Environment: real
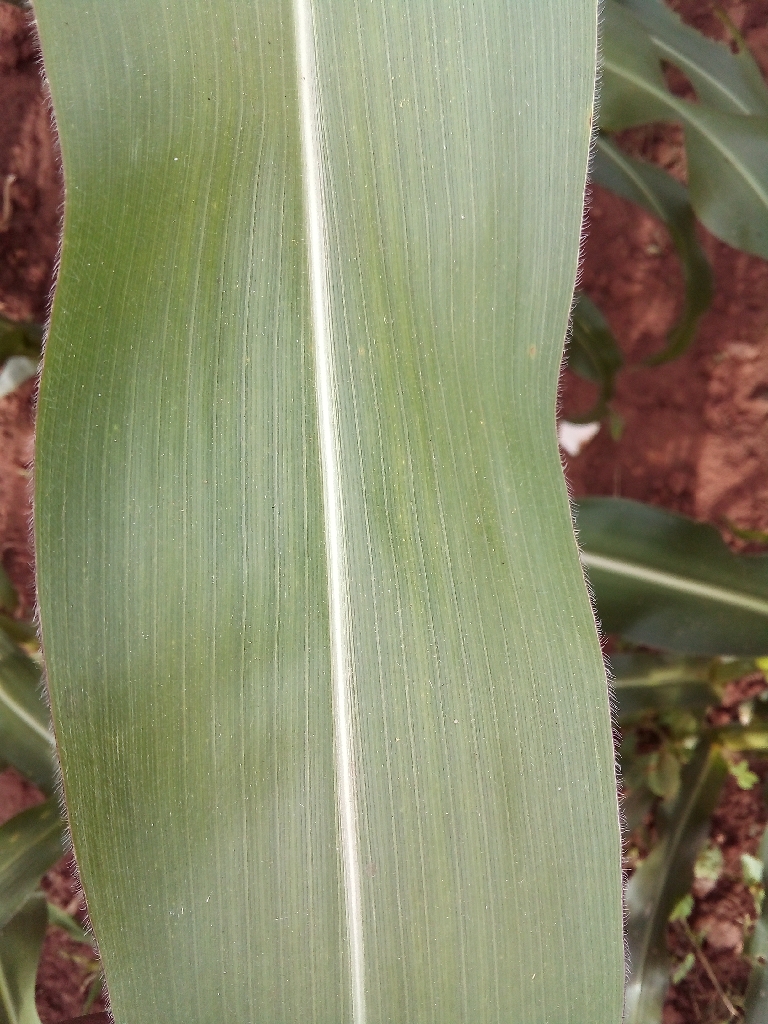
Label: healthy